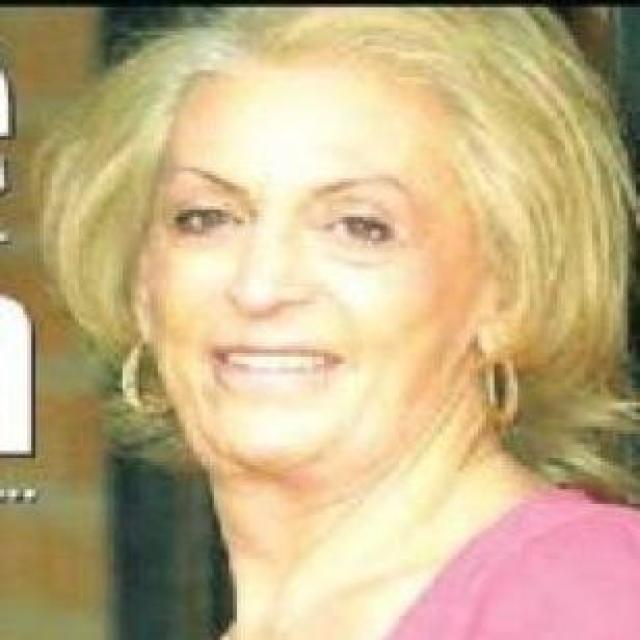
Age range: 45-64